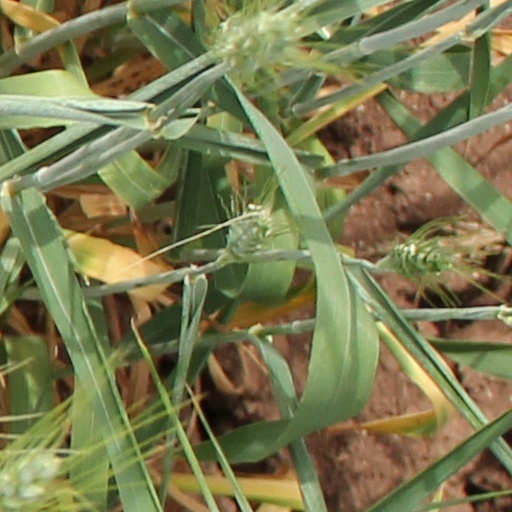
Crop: wheat